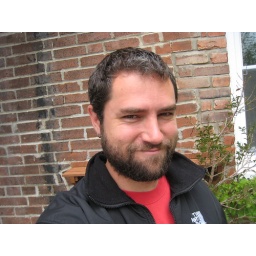
Some new planter boxes and raised beds in the backyard.